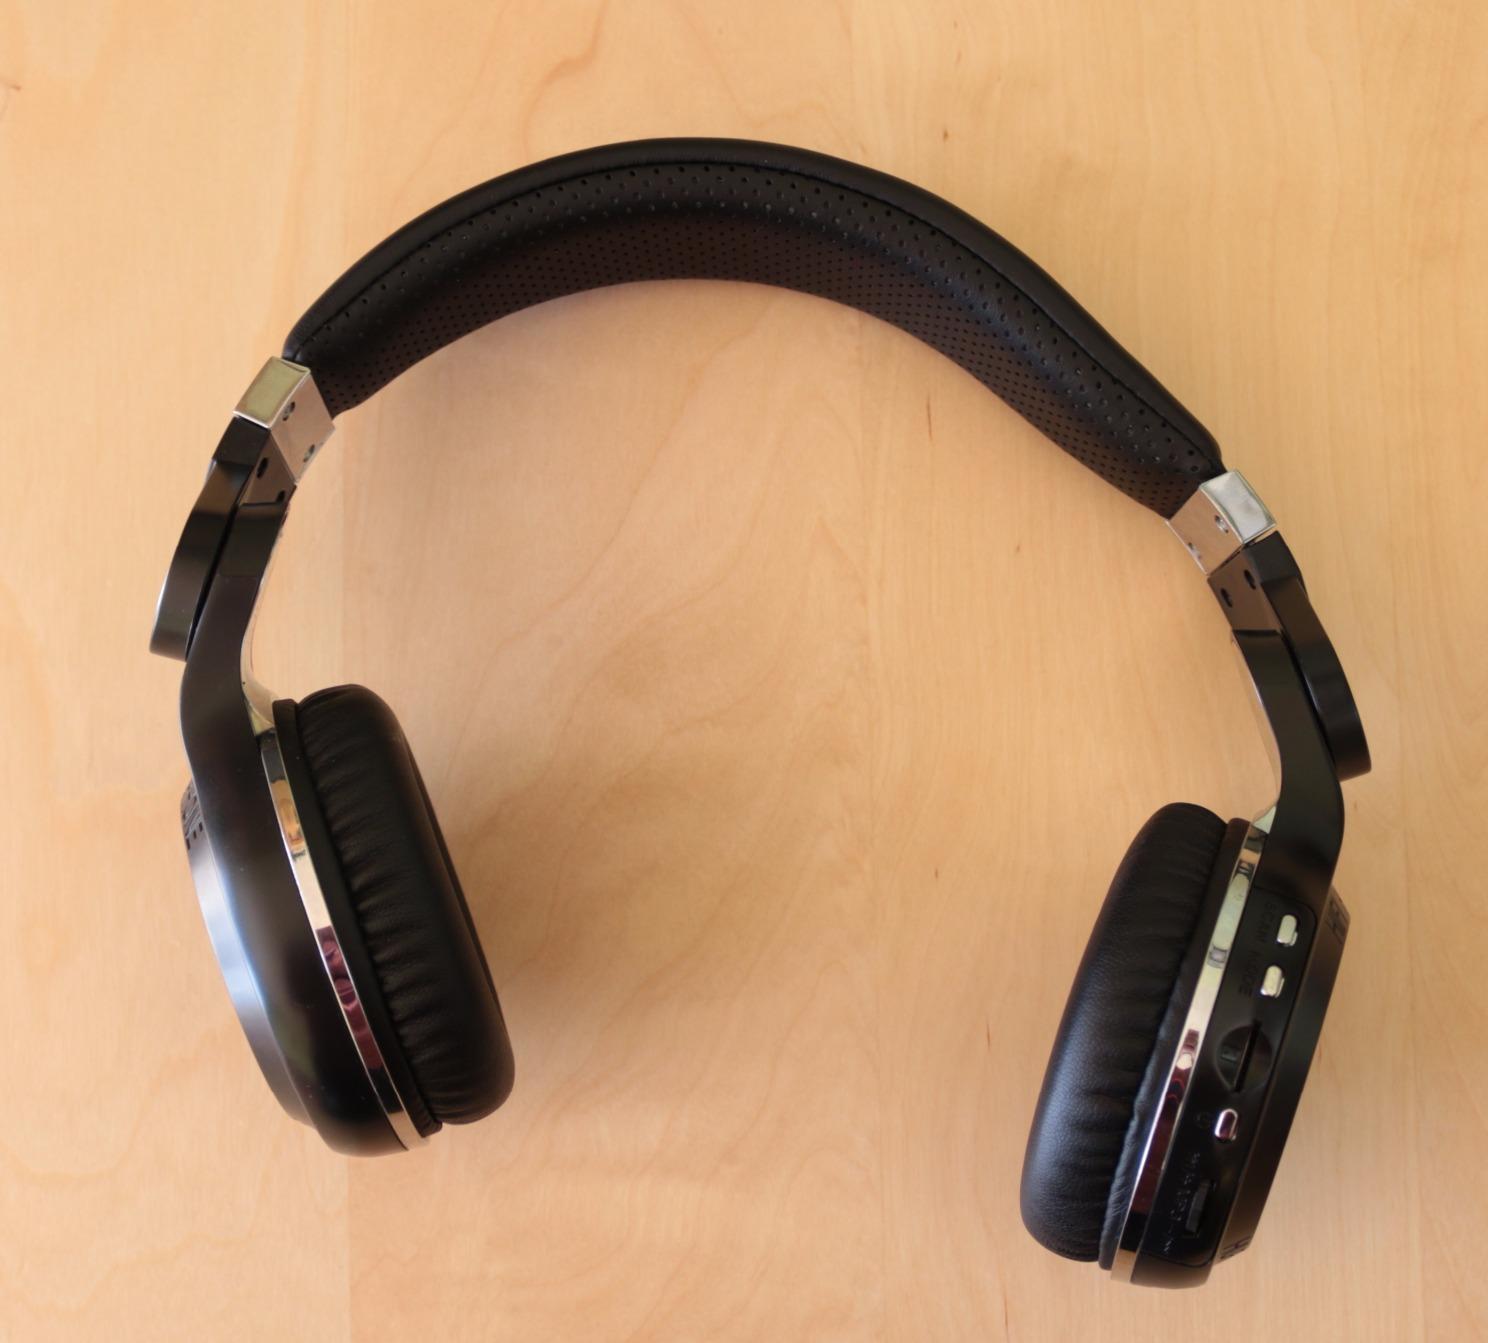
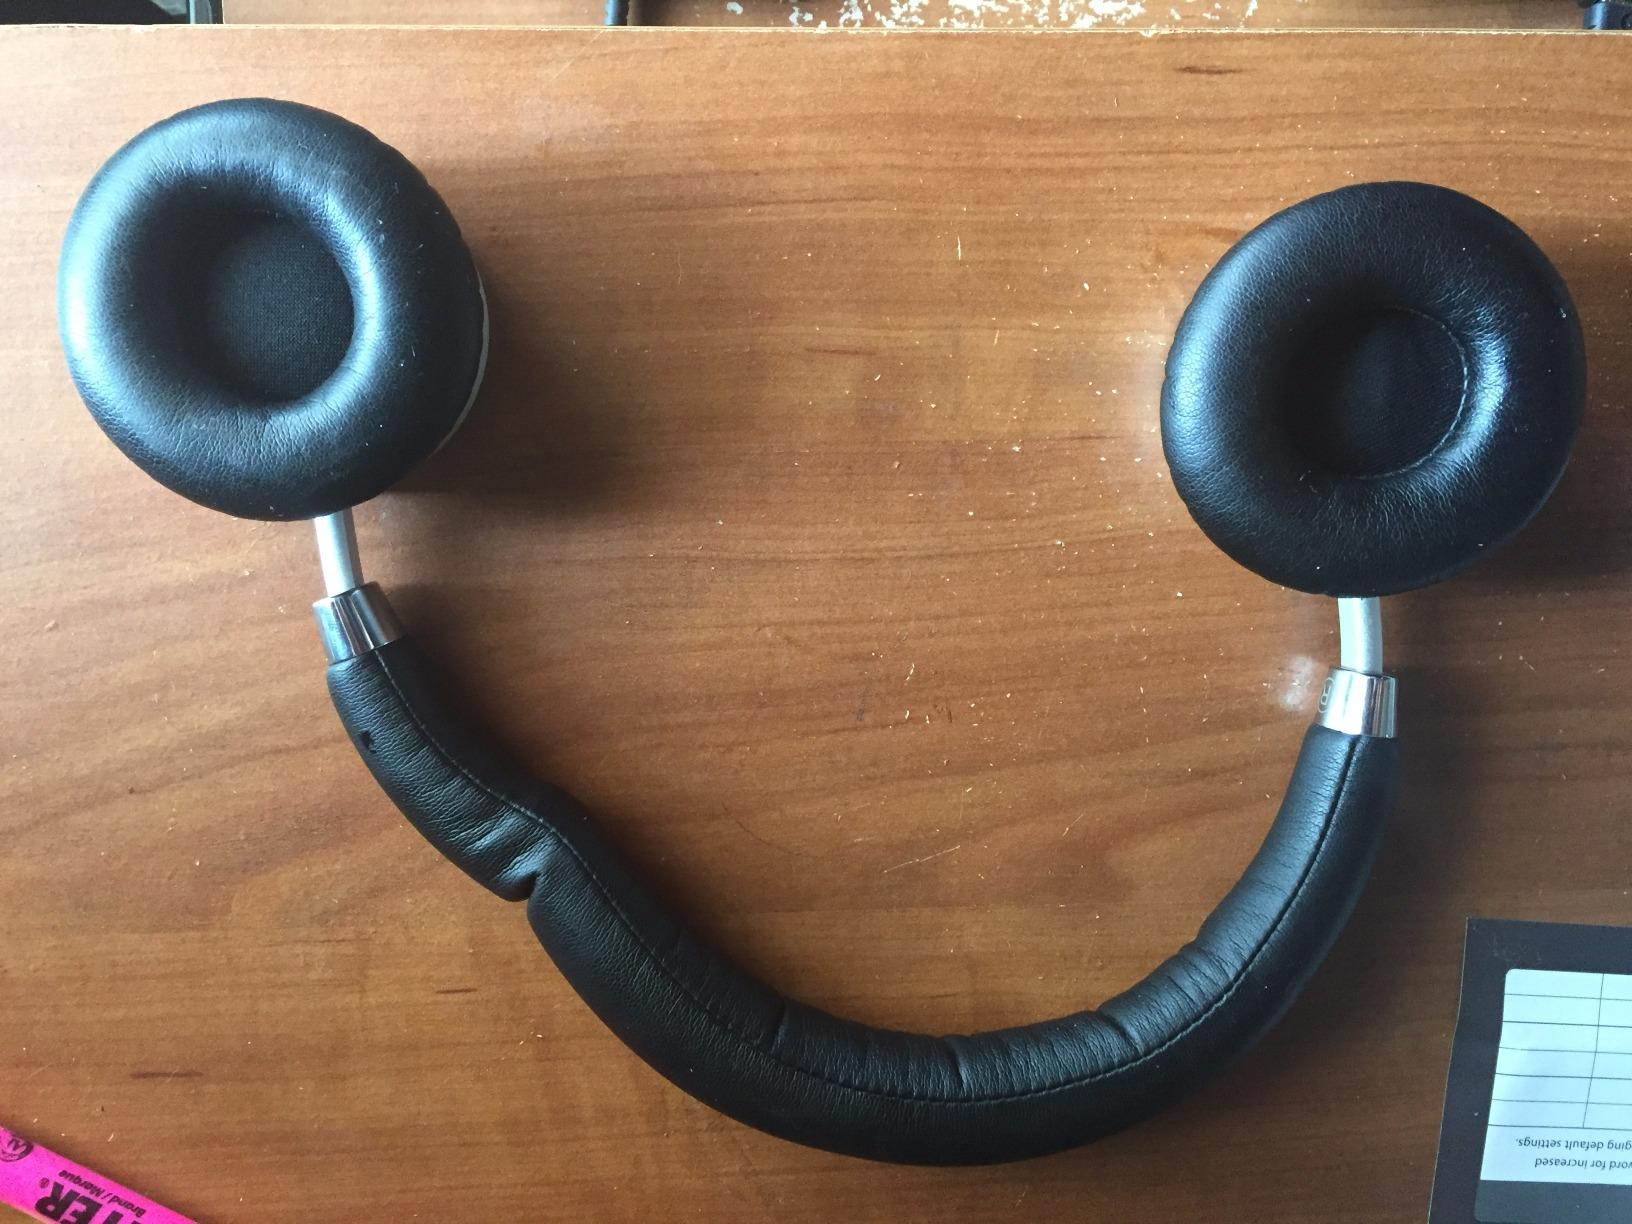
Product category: headphones
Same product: no